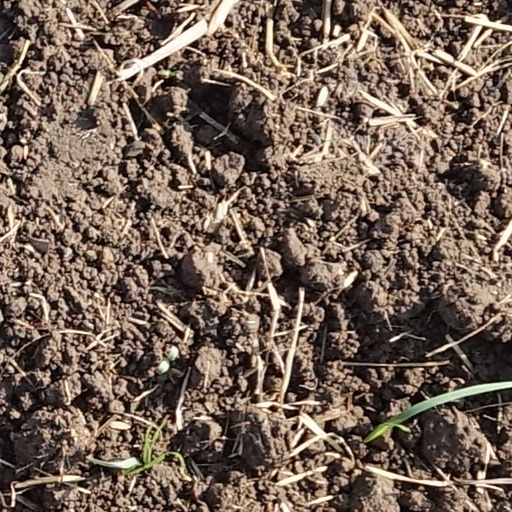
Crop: wheat